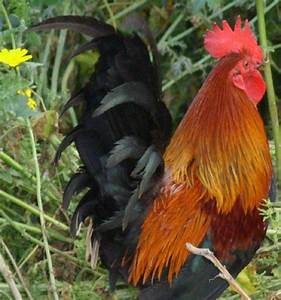
Label: chicken